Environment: real
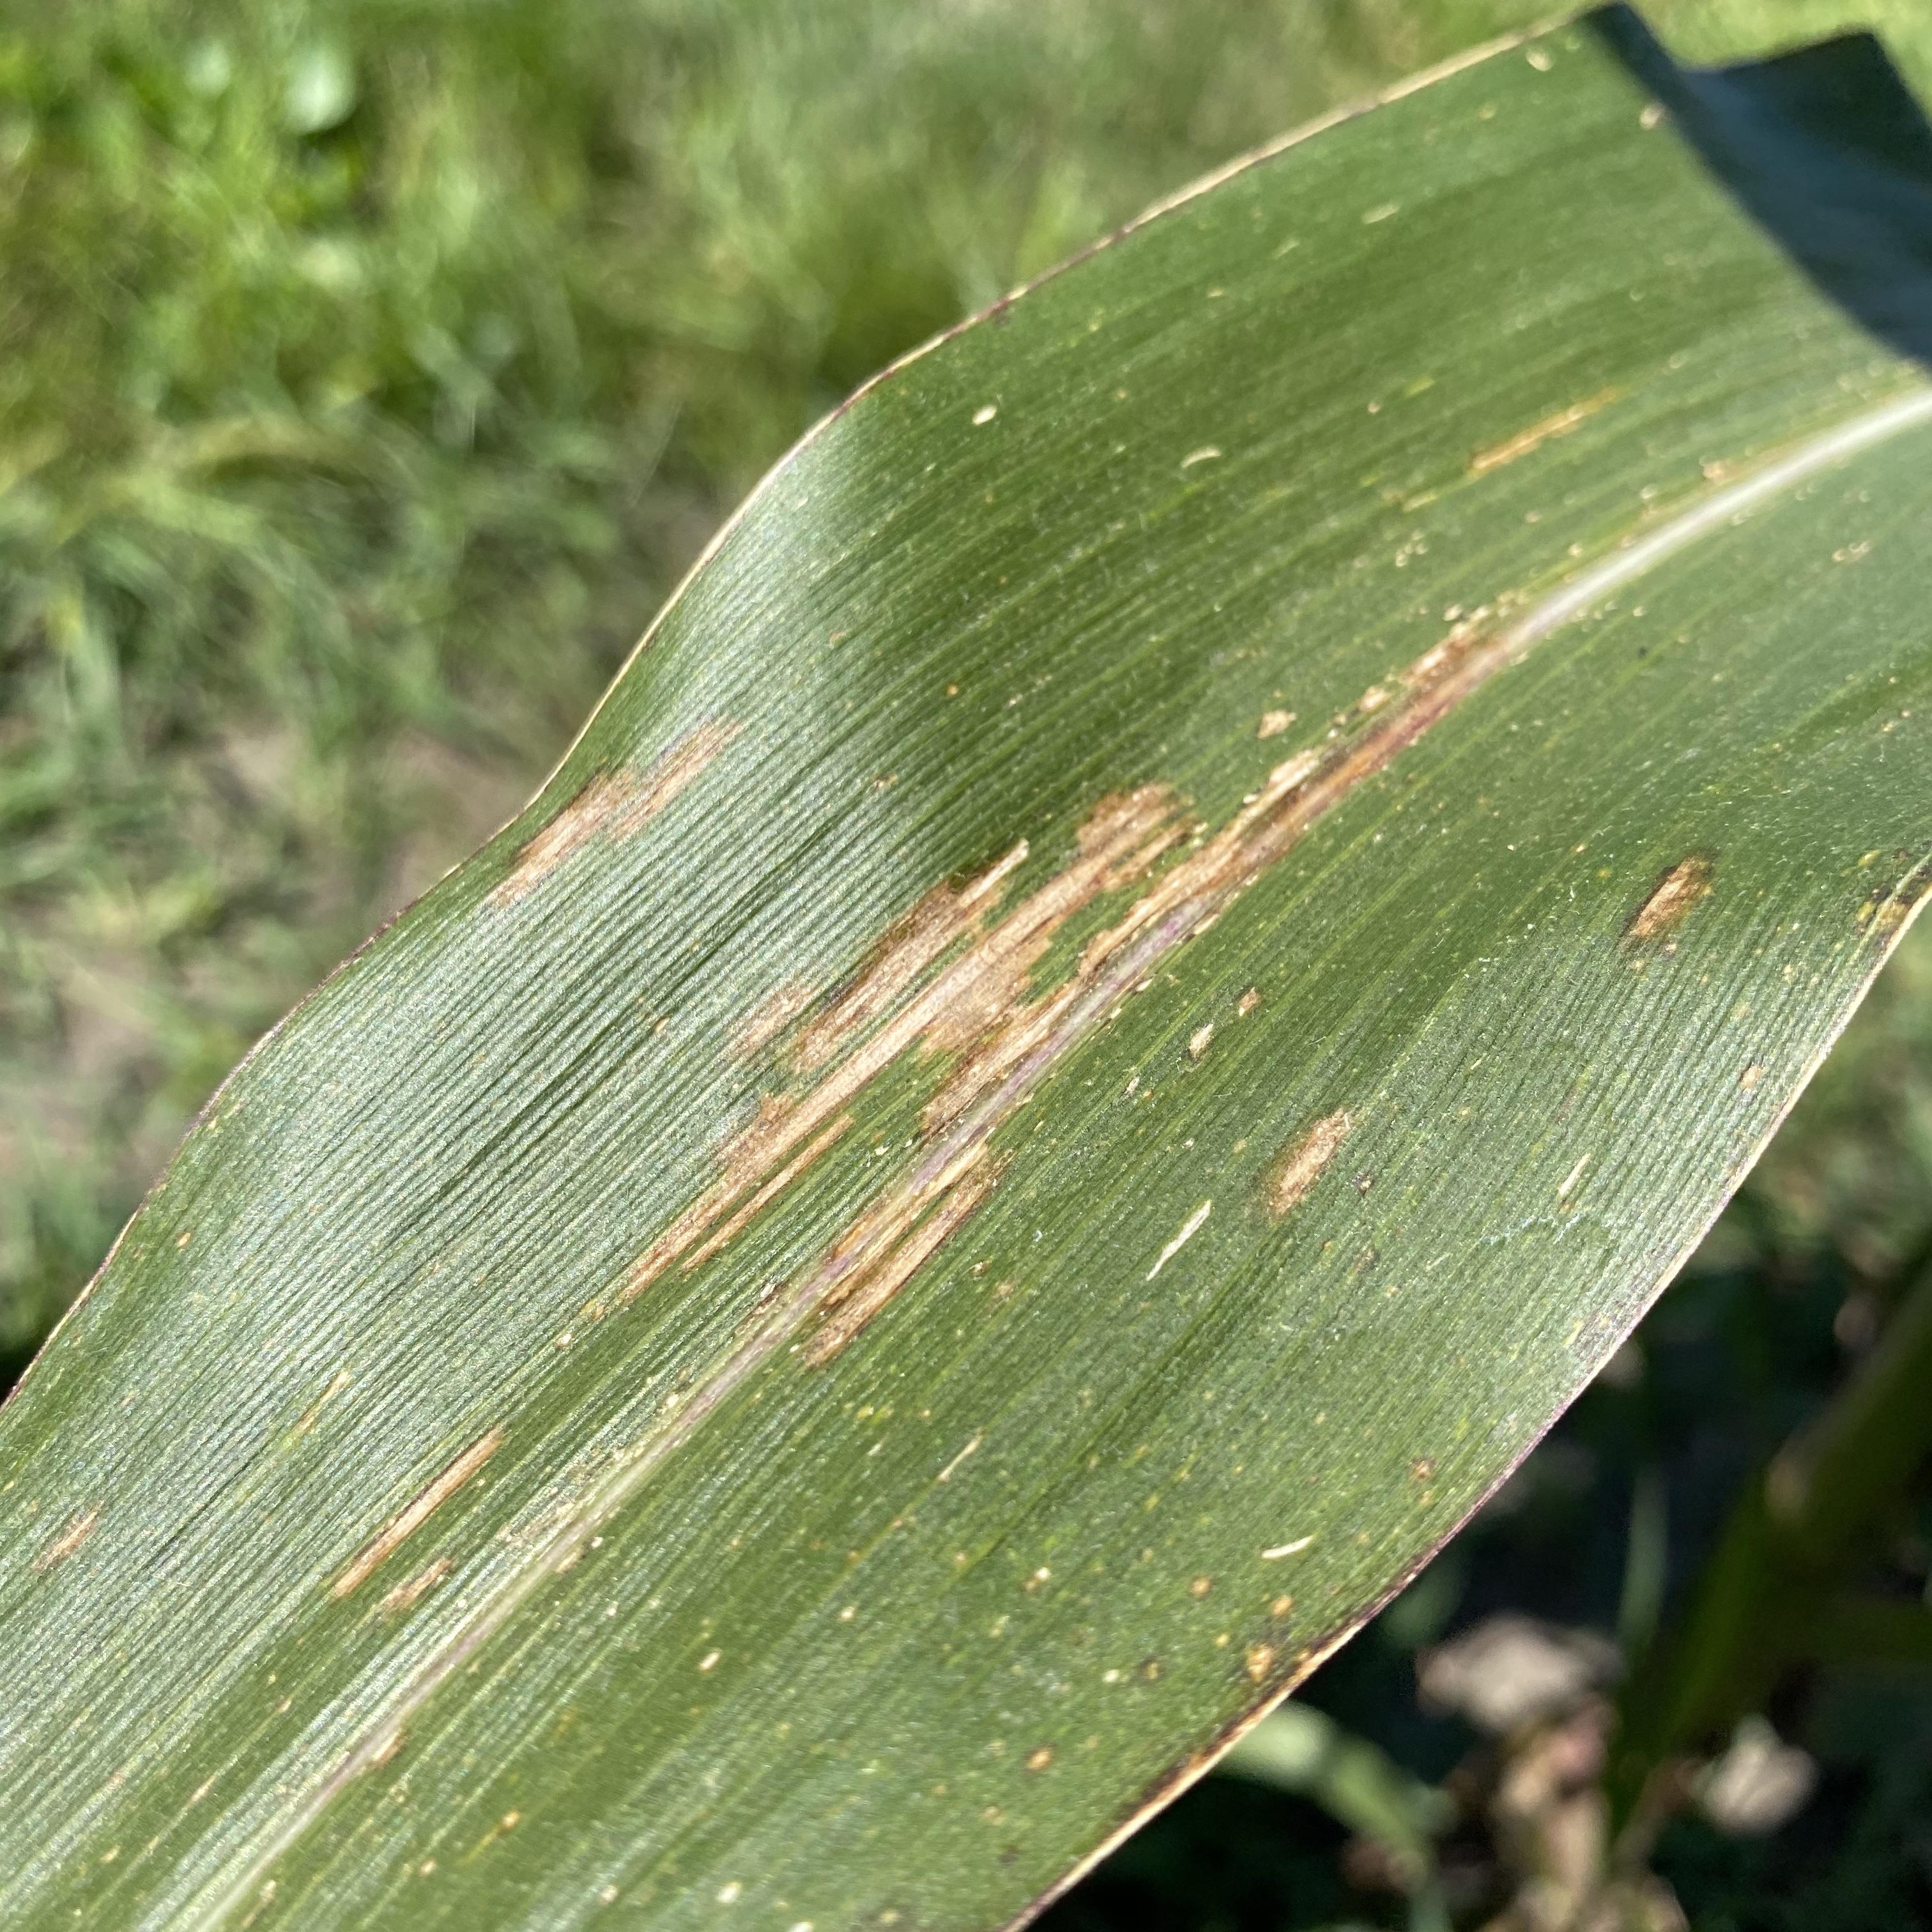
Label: gray_leaf_spot